Higher education in Iran

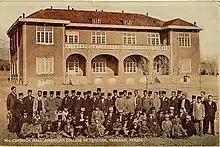
"McCormick Hall, American College of Tehran", circa 1930.

By the end of the first Pahlavi period in 1941, the University of Tehran was still the only modern university in the country. Hence, the ministry of science commenced the establishment of other universities in Isfahan, Tabriz, Ahvaz, and Shiraz, with special emphasis given to the medical and veterinary sciences. Charles Oberling was highly instrumental in this regard.